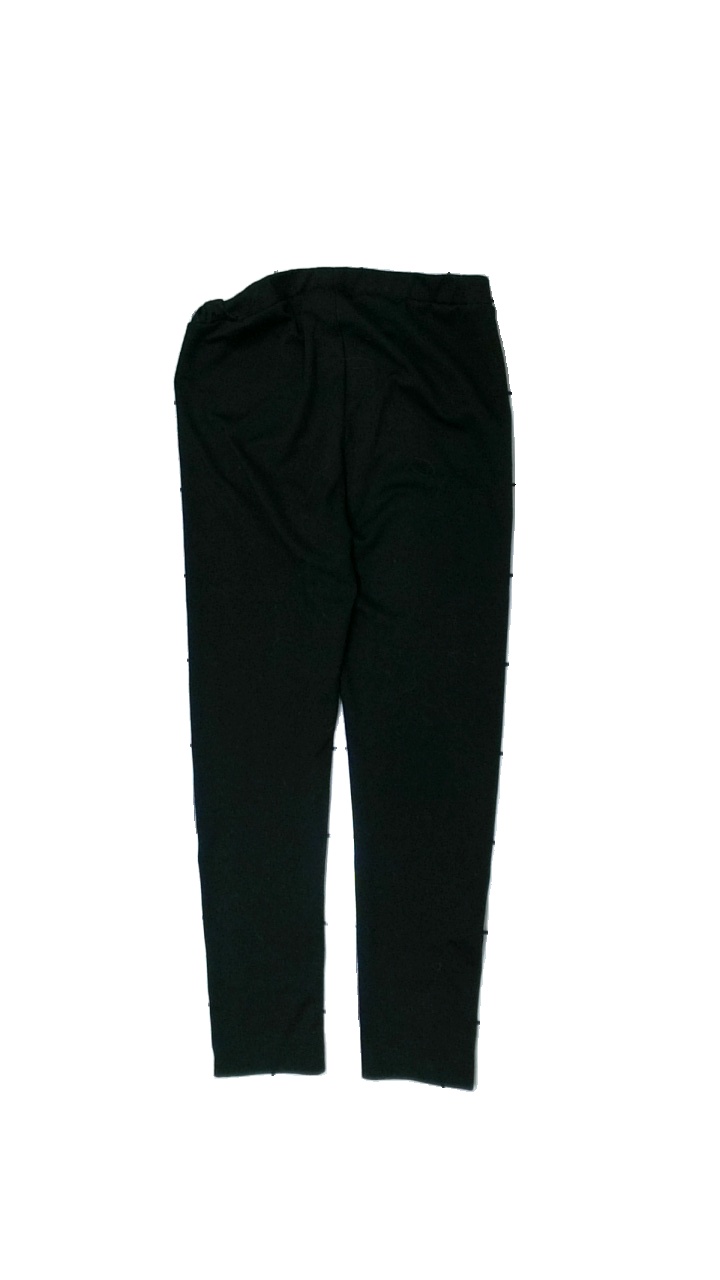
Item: Tights (Ladies)
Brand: Missing
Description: svarta tights mycket nopprig över hela
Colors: Black
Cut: Regular
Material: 76% polyester 24% cotton
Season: All
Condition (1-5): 1
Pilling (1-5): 1
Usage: Export
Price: <50